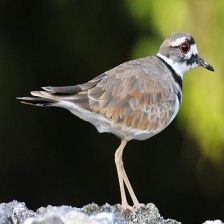
Species: KILLDEAR
Scientific name: CHARADRIUS VOCIFERUS